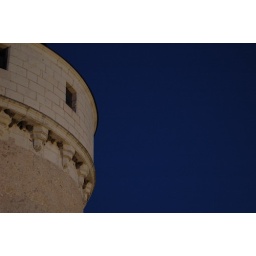
The tower by night (amazing blue sky!)